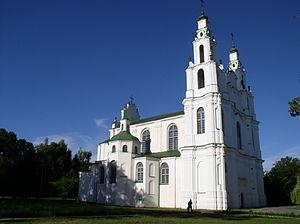
Cet article recense les sites inscrits au patrimoine mondial en Biélorussie.